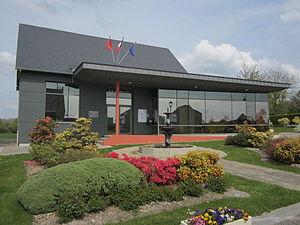
Marcey-les-Grèves, Manche
Marcey-les-Grèves est une commune française, située dans le département de la Manche en région Normandie, peuplée de 1 284 habitants.